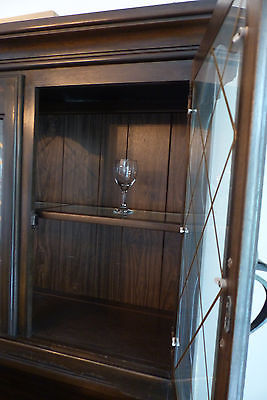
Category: cabinet